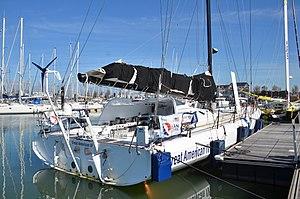
Great American IV
Rich Wilson, né le 20 avril 1950 à Boston, est un navigateur et un skipper professionnel américain. Il participe au Vendée Globe 2016-2017.